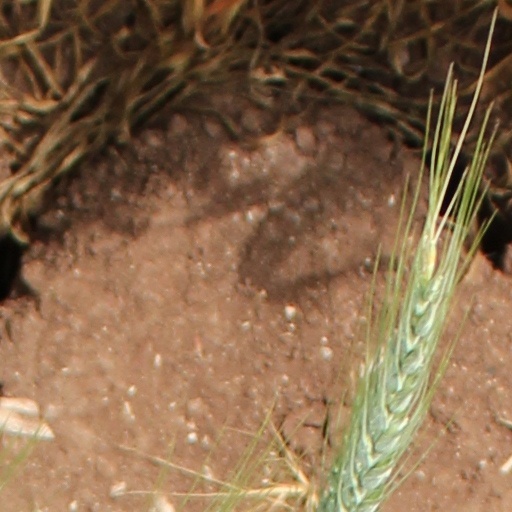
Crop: wheat